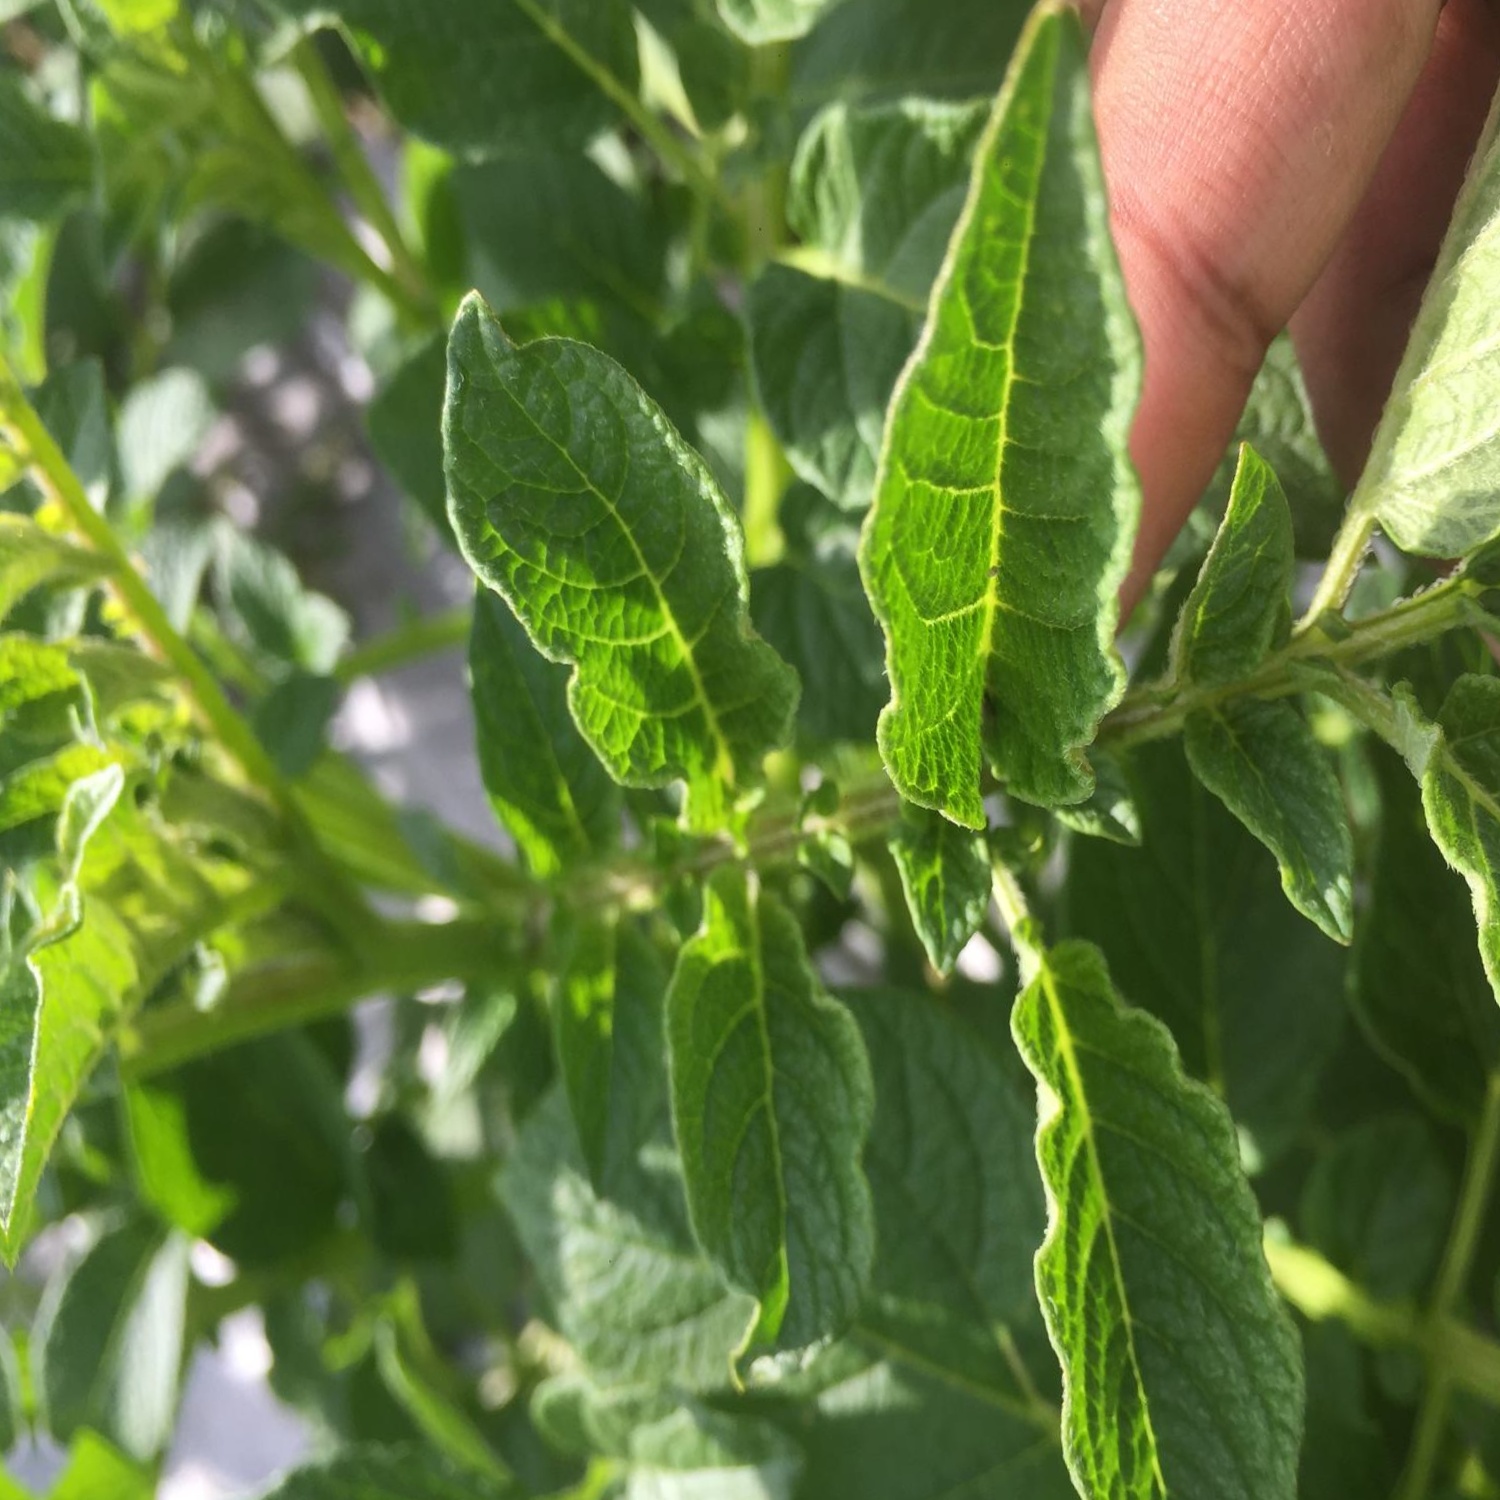
Etiqueta: Virus